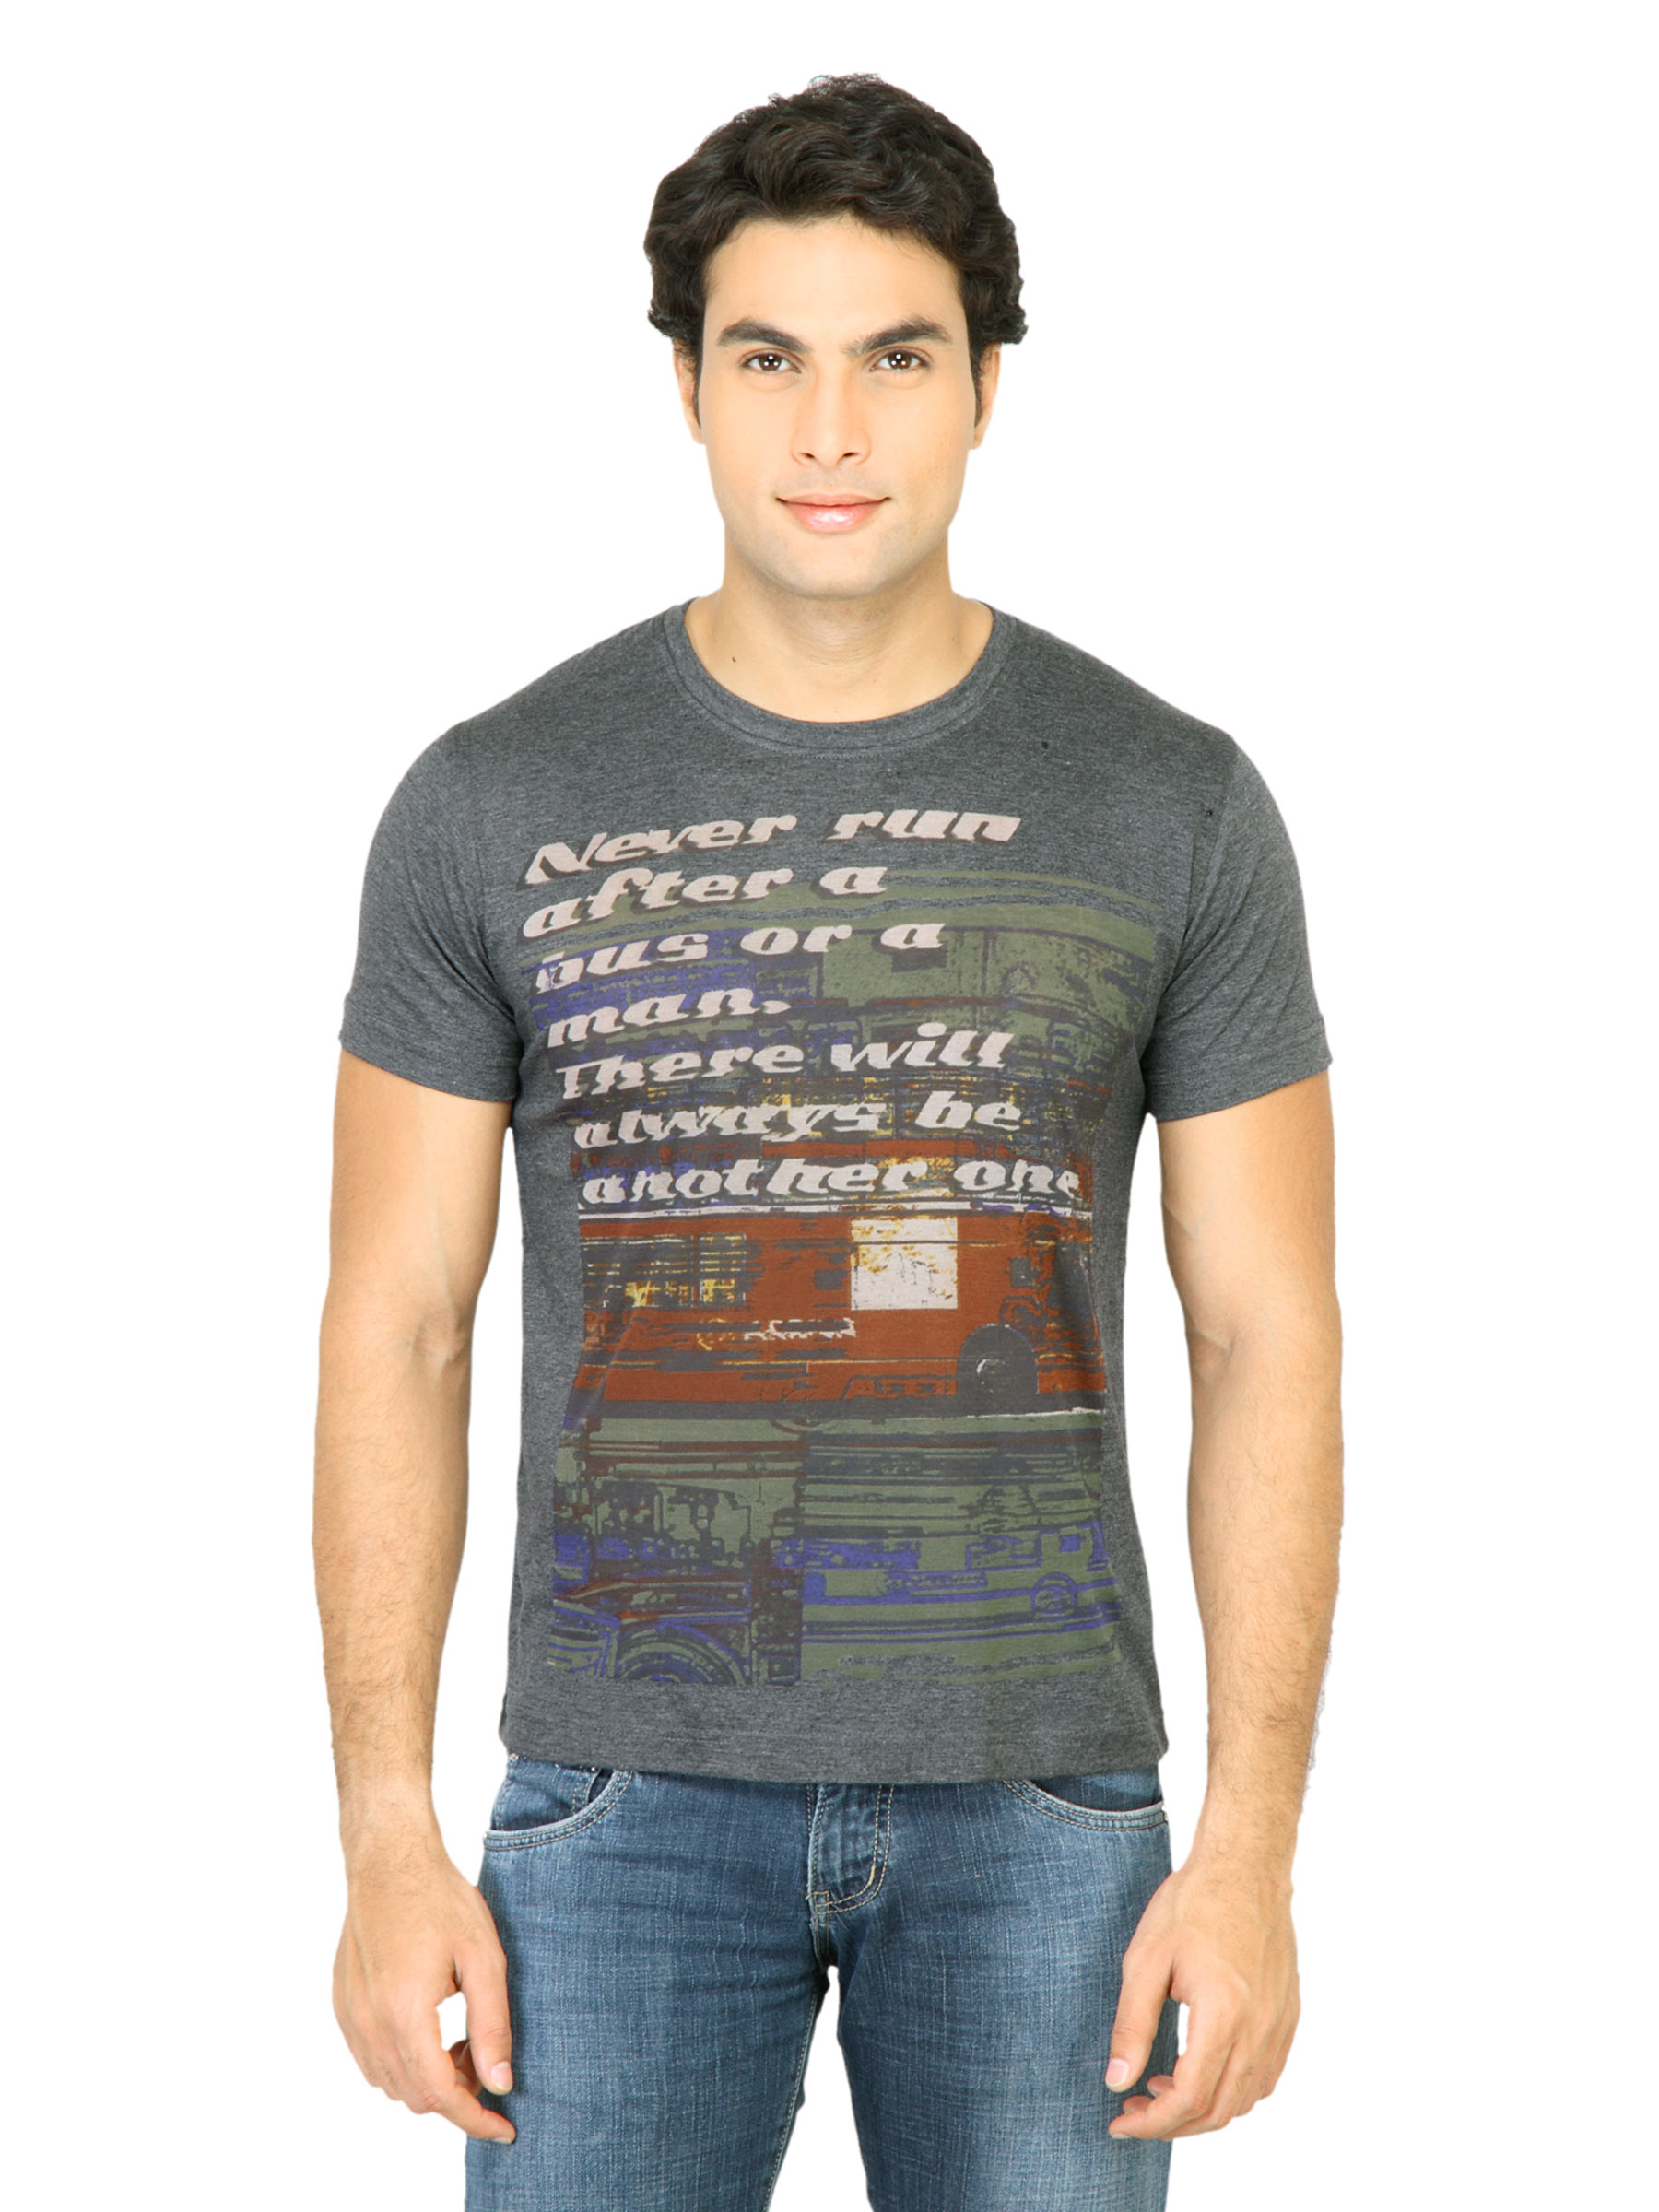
United Colors of Benetton Men Printed Grey TShirt
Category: Apparel / Topwear / Tshirts
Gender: Men
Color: Grey
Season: Summer 2011
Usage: Casual